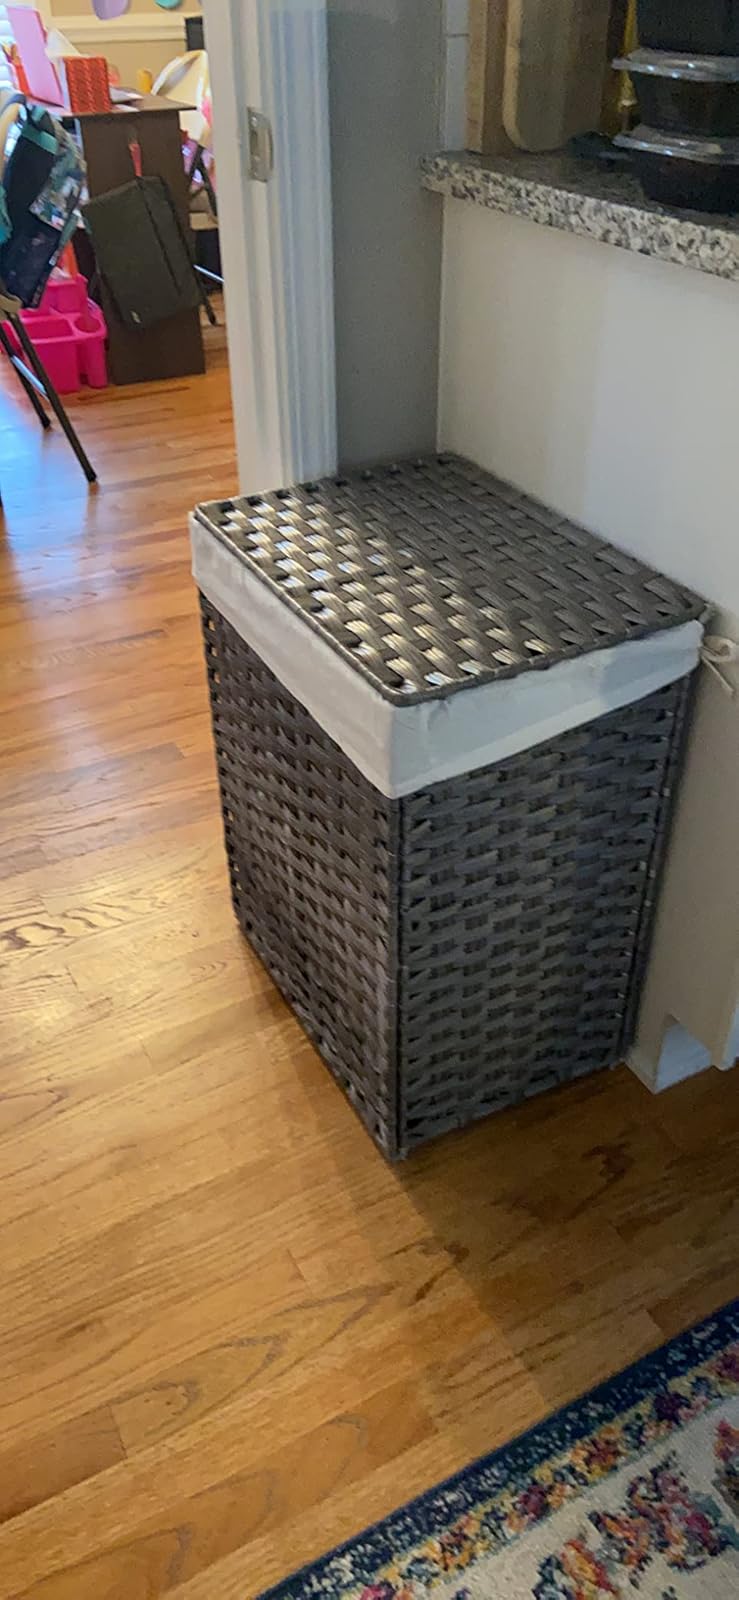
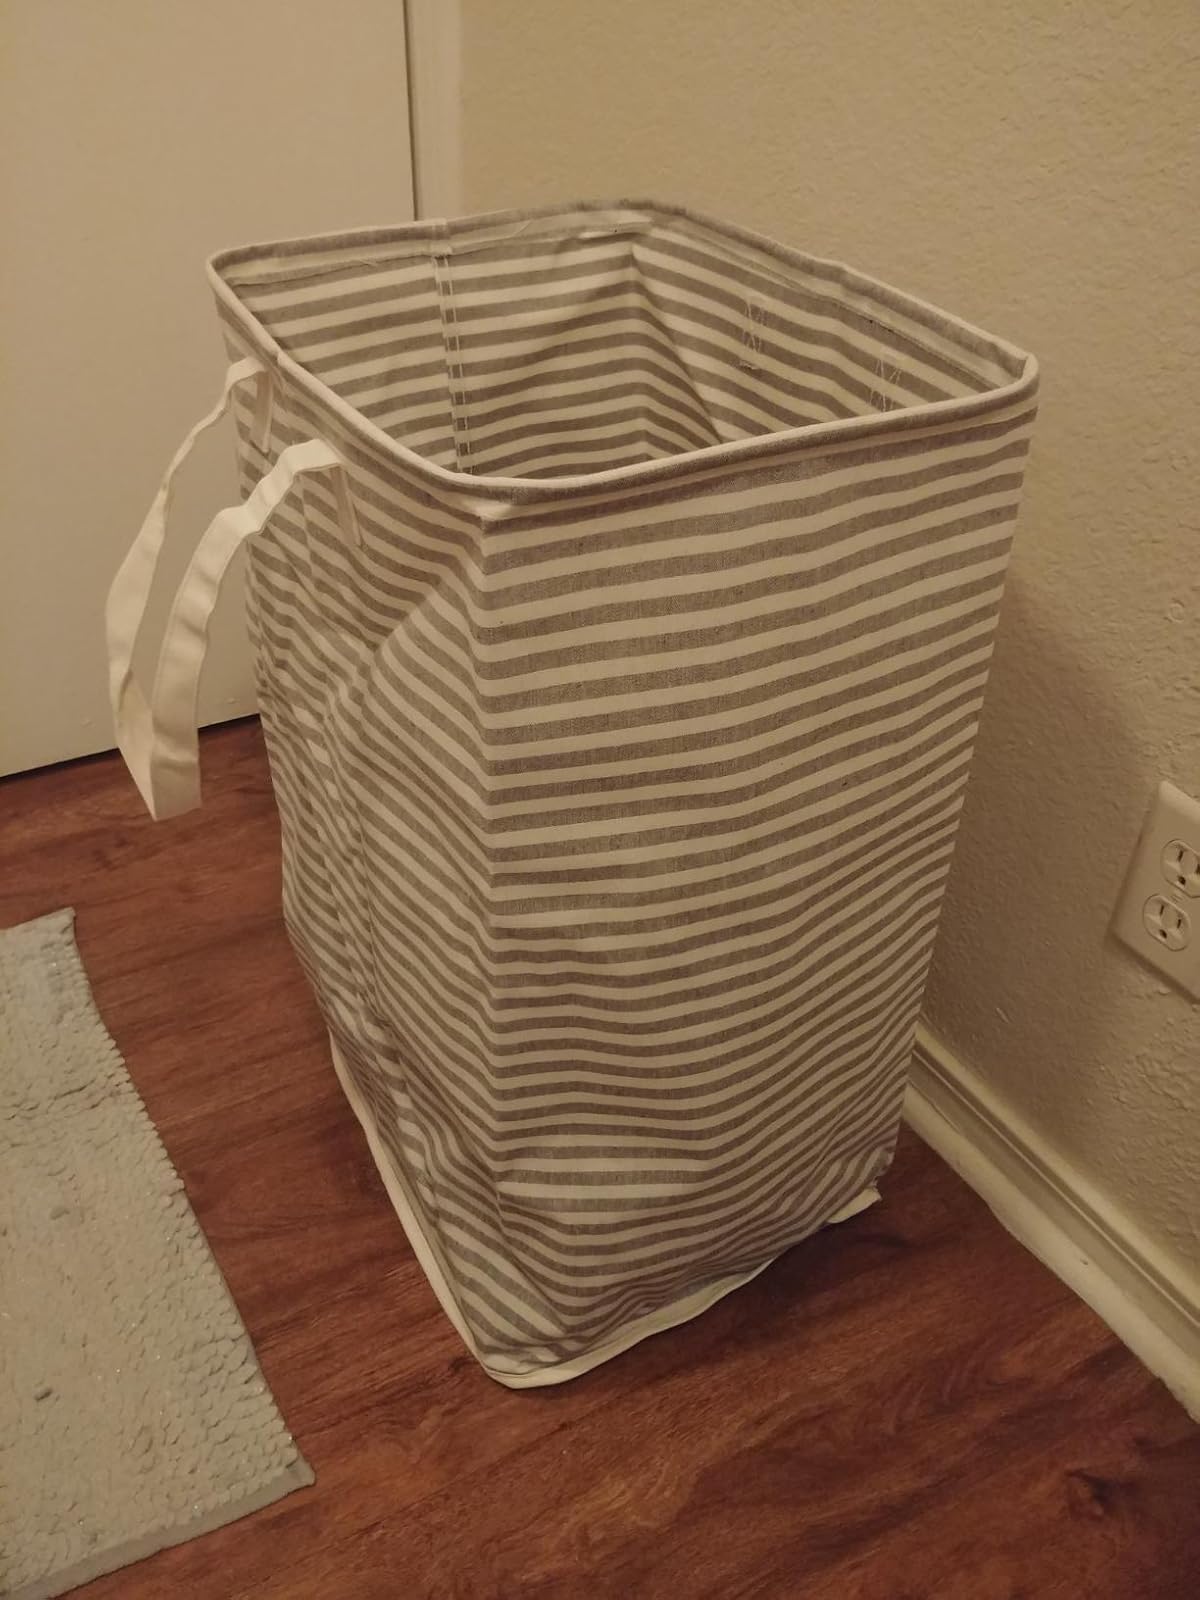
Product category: items_hamper
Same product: no